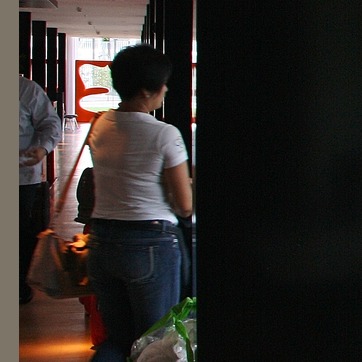
Material: skin